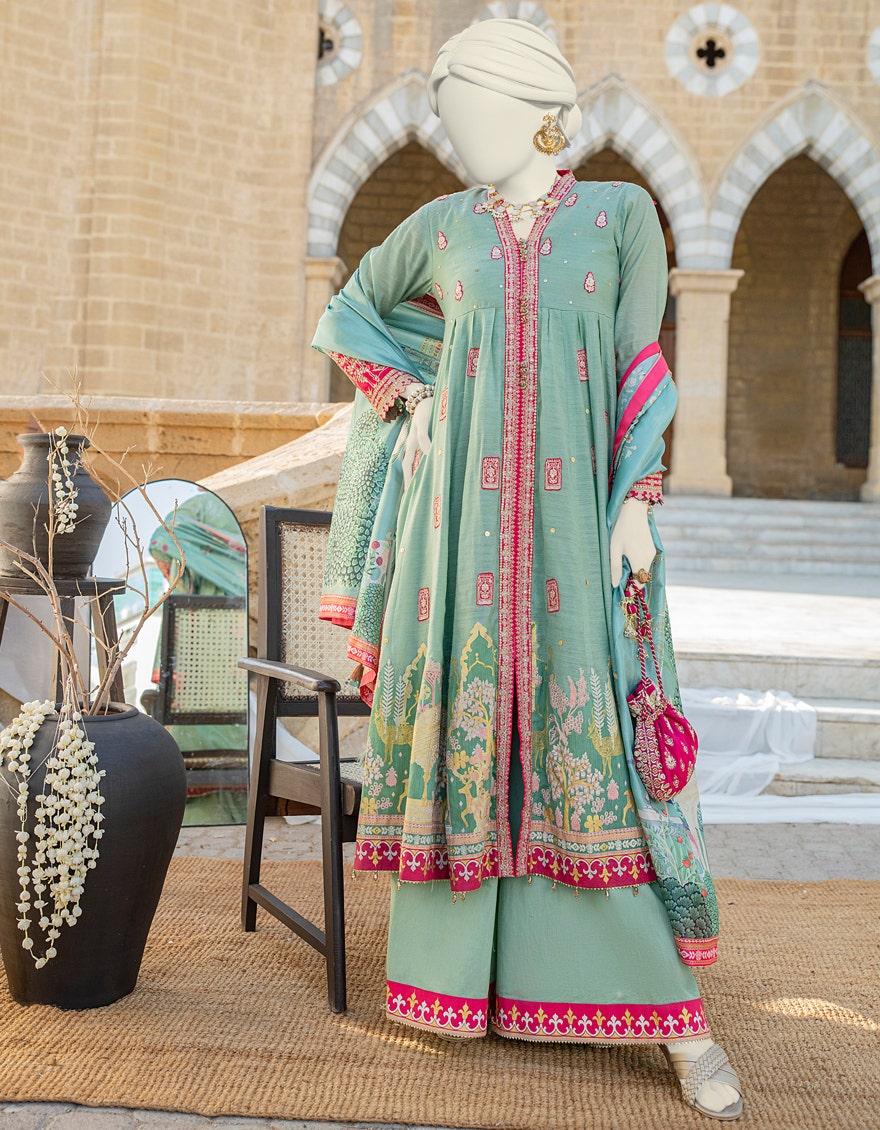
mint multi embroidered net chiffon suit